Kenesaw Mountain Landis

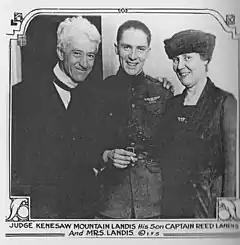
The Judge, his son Reed and his wife Winifred, 1919

On August 17, 1918, following the closing argument for the prosecution (the defendants waived argument), Landis instructed the jury. The lead defense counsel objected to the wording of the jury charge several times, but Haywood believed it to have been fair. After 65 minutes, the jury returned with guilty verdicts for all of the remaining accused, much to their shock; they had believed that Landis's charge pointed towards their acquittal. When the defendants returned to court on August 29, Landis listened with patience to the defendants' final pleas. For the sentencing, according to Richard Cahan in his history of Chicago's district court, "mild-mannered Landis returned a changed man". Although two defendants received only ten days in jail, all others received at least a year and a day, and Haywood and fourteen others received twenty years. A number of defendants, including Haywood, obtained bail during the appeal; even before Haywood's appeals were exhausted, he jumped bail and took ship for the Soviet Union. The labor leader hung a portrait of Landis in his Moscow apartment, and when Haywood died in 1928, he was interred near John Reed (who had died of illness in Moscow after the Bolshevik Revolution) in the Kremlin Wall—they remain the only Americans so honored. President Calvin Coolidge commuted the sentences of the remaining incarcerated defendants in 1923, much to the disgust of Landis, who issued an angry statement. After leaving his judgeship, Landis referred to the defendants in the Haywood case as "scum", "filth", and "slimy rats".